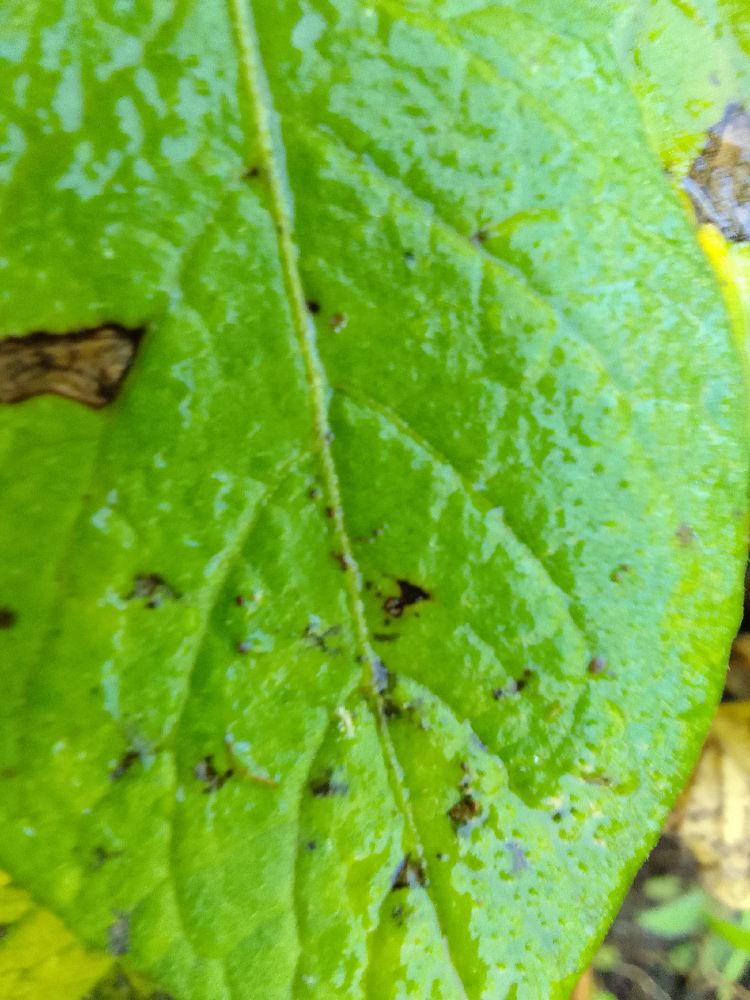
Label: Early blight